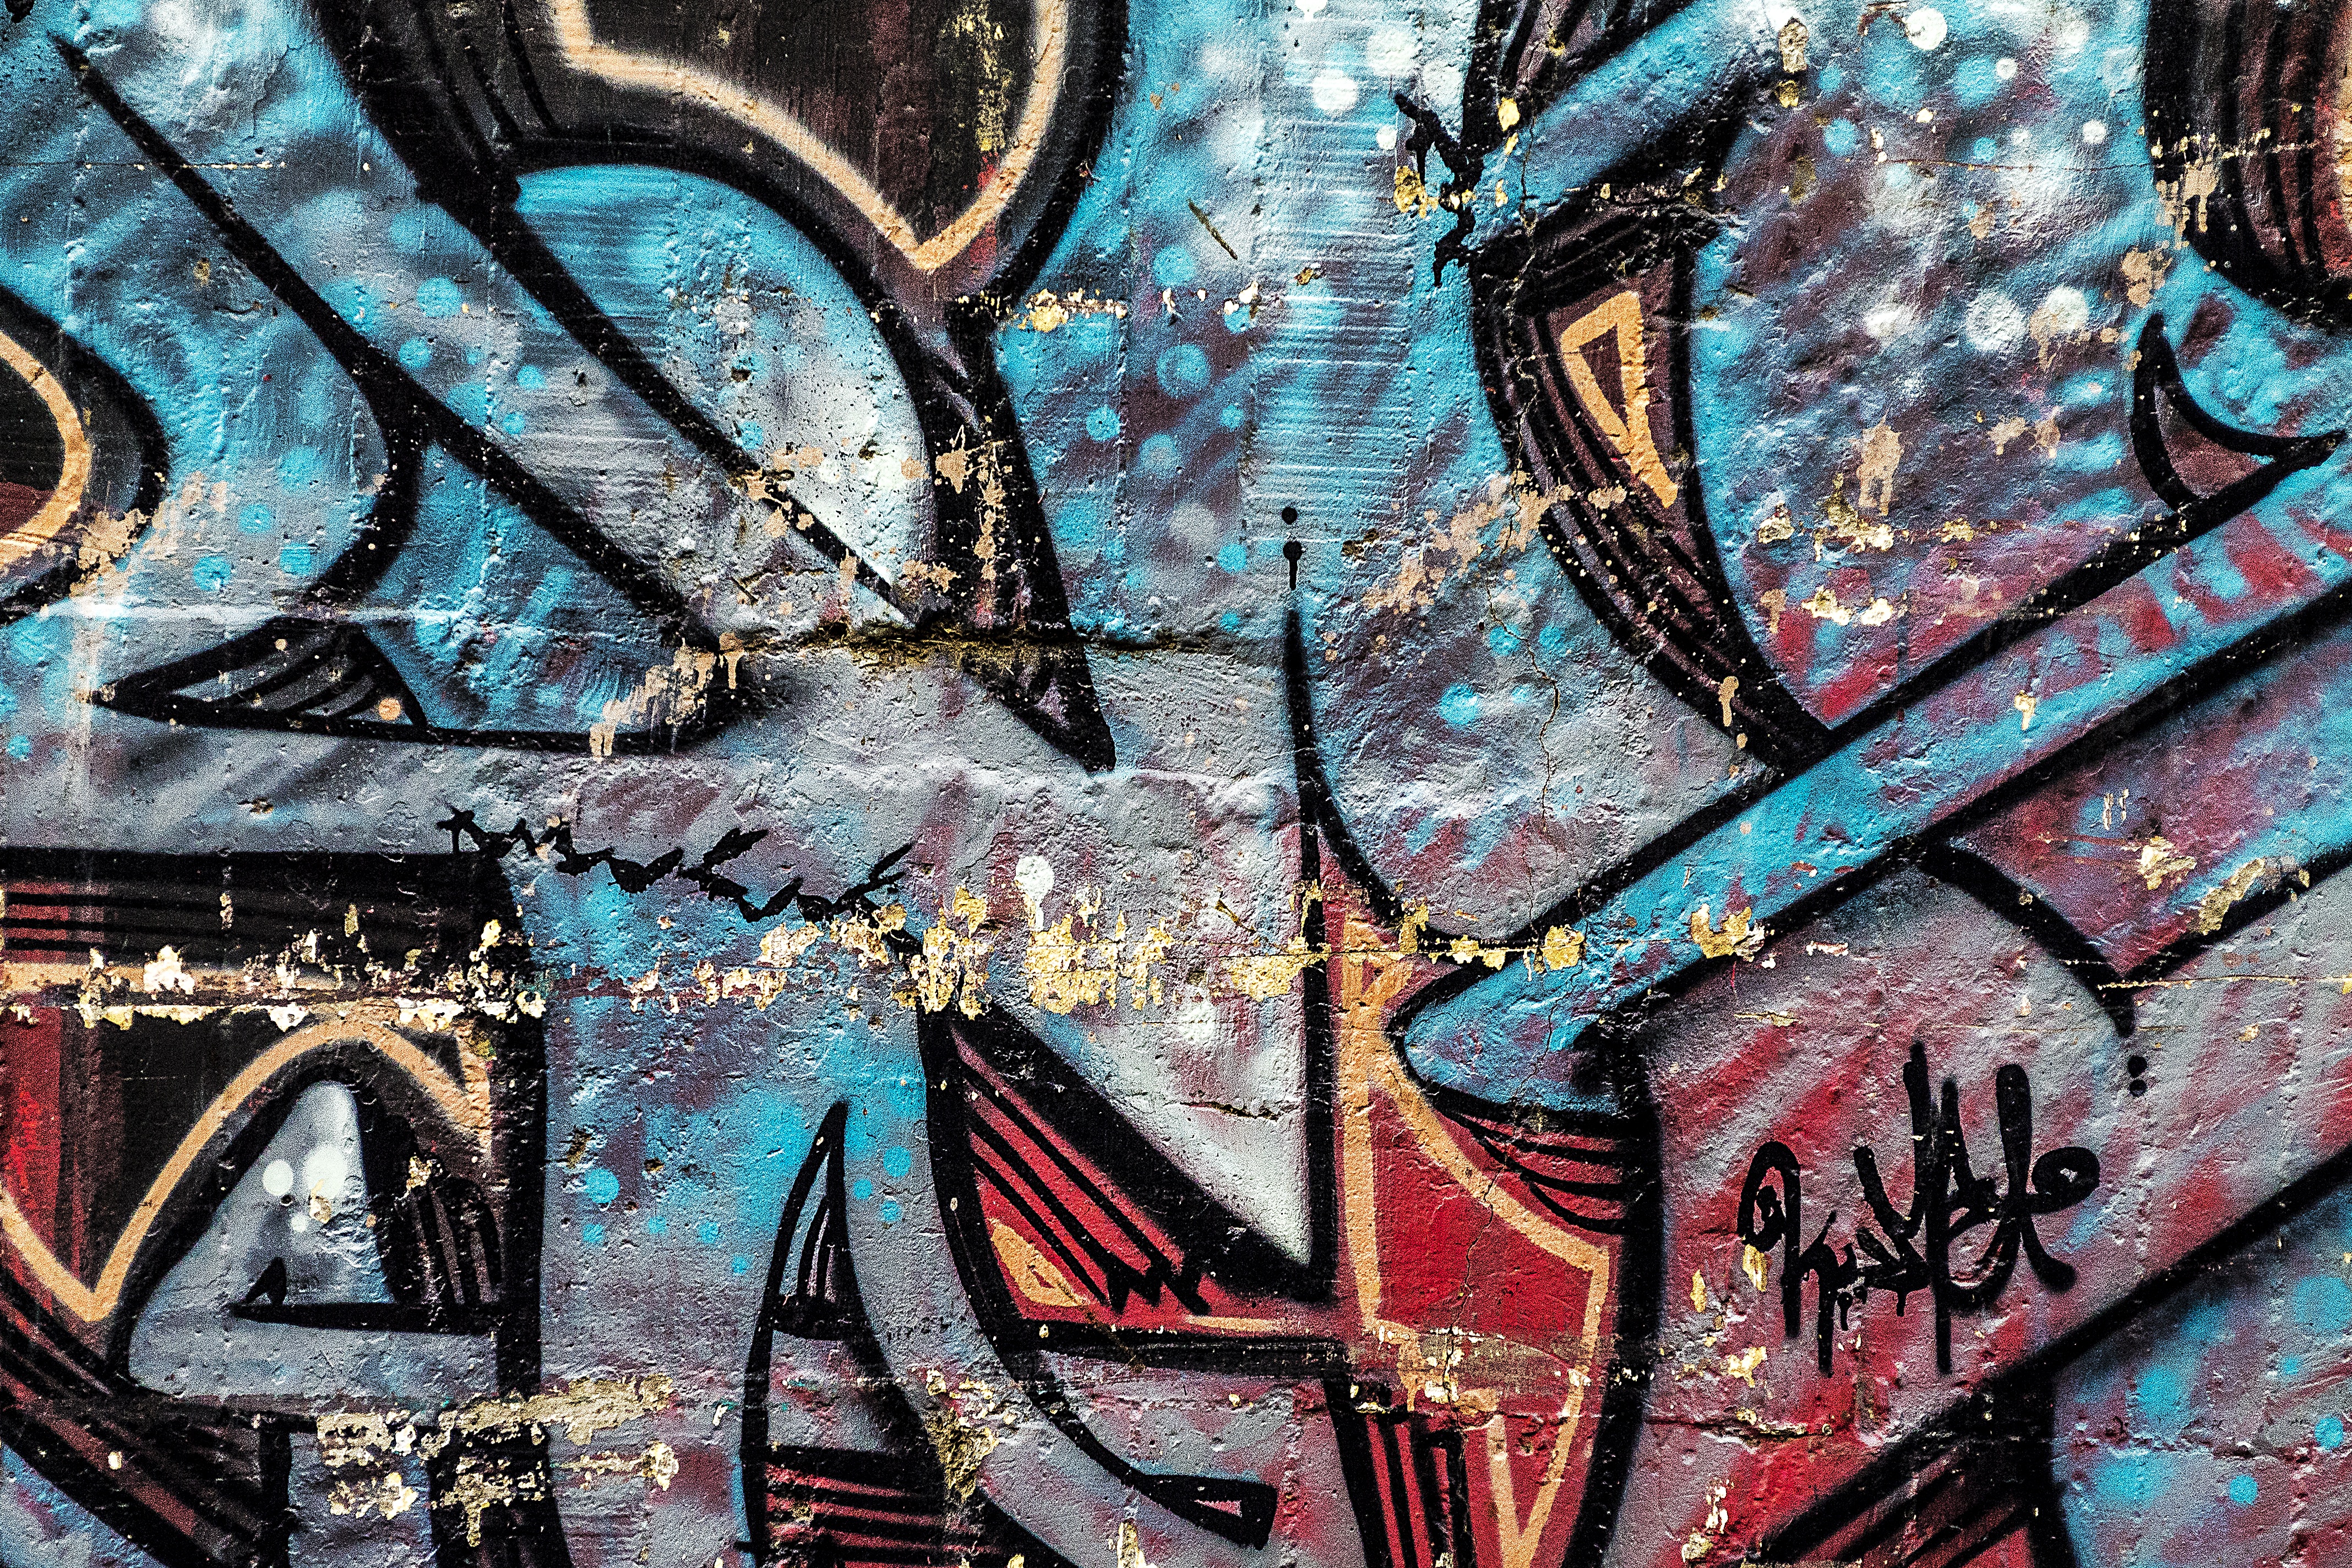
abstract, city, urban, color, artistic, grunge, graffiti, painting, street art, art, vandalism, background, mural, spray paint, painted, tags, tagging, colombia, graffiti wall, graffiti art, modern art, medellin, psychedelic art